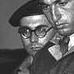
Age: 24